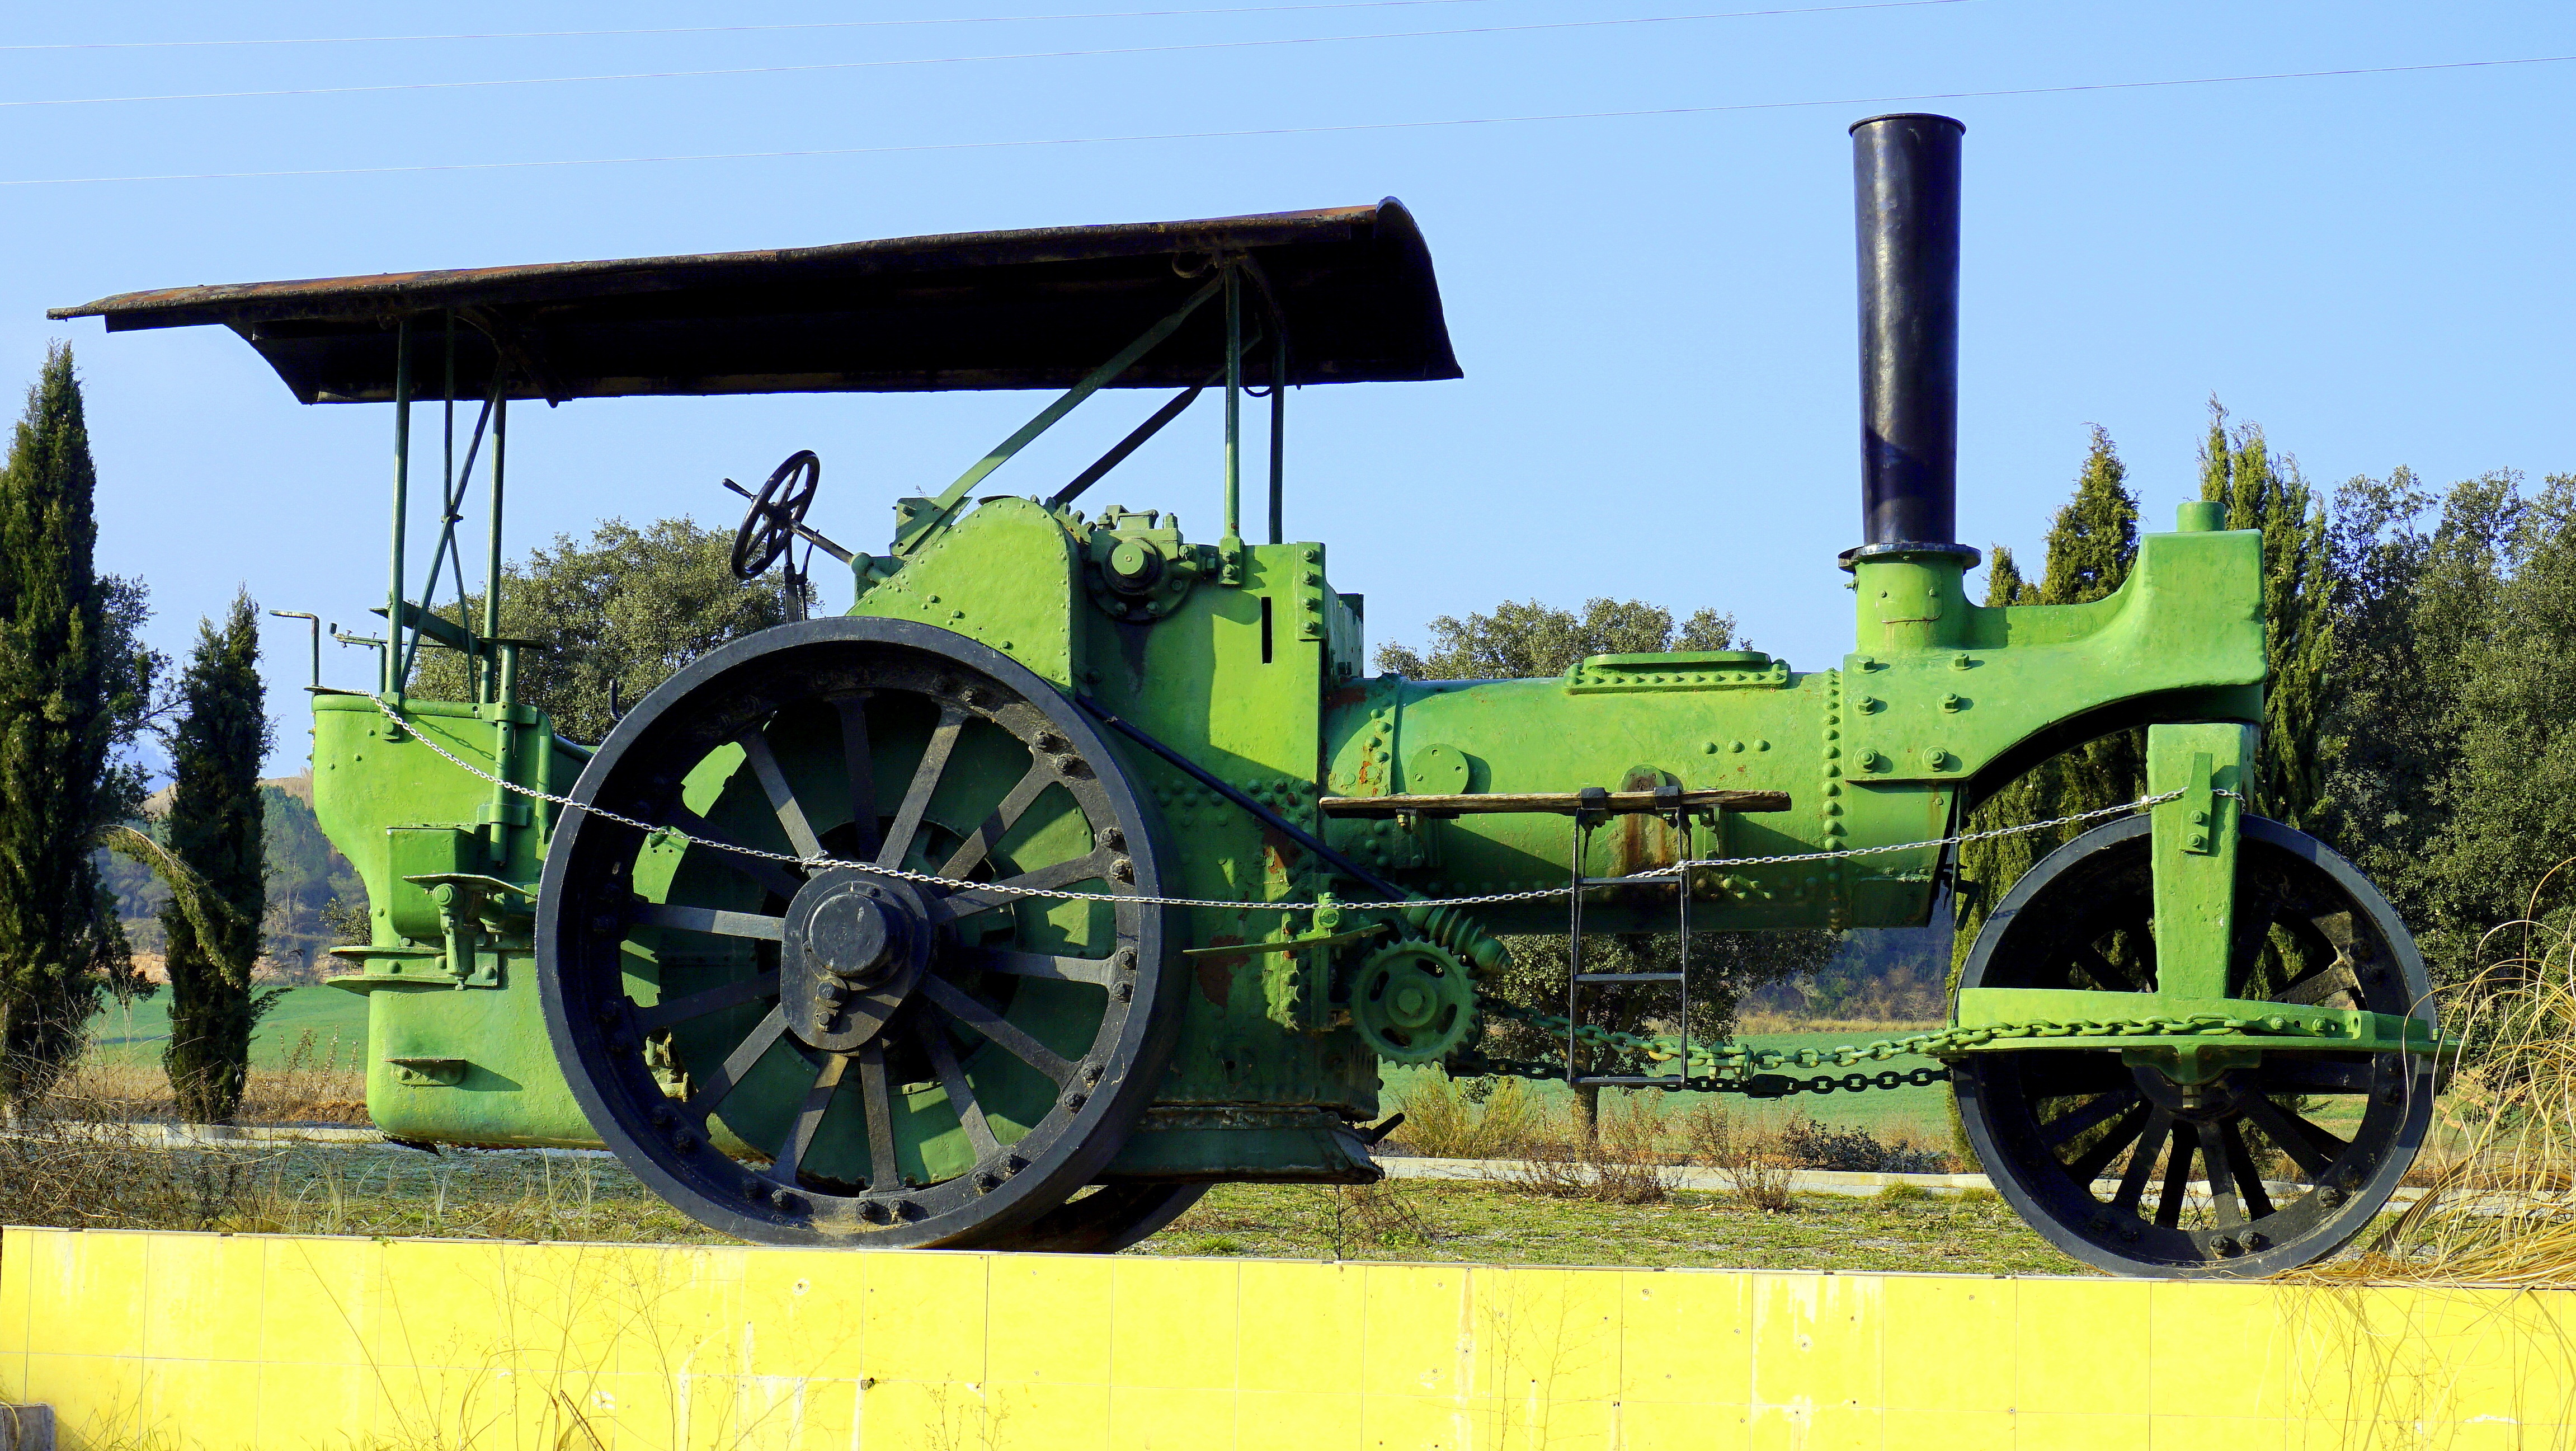
tractor, wheel, old, asphalt, transport, vehicle, gear, machine, mechanism, locomotive, rusty, steam engine, cannon, iron, roads, obsolete, crank, agricultural machinery, construction equipment, land vehicle, fix roads, pave ground